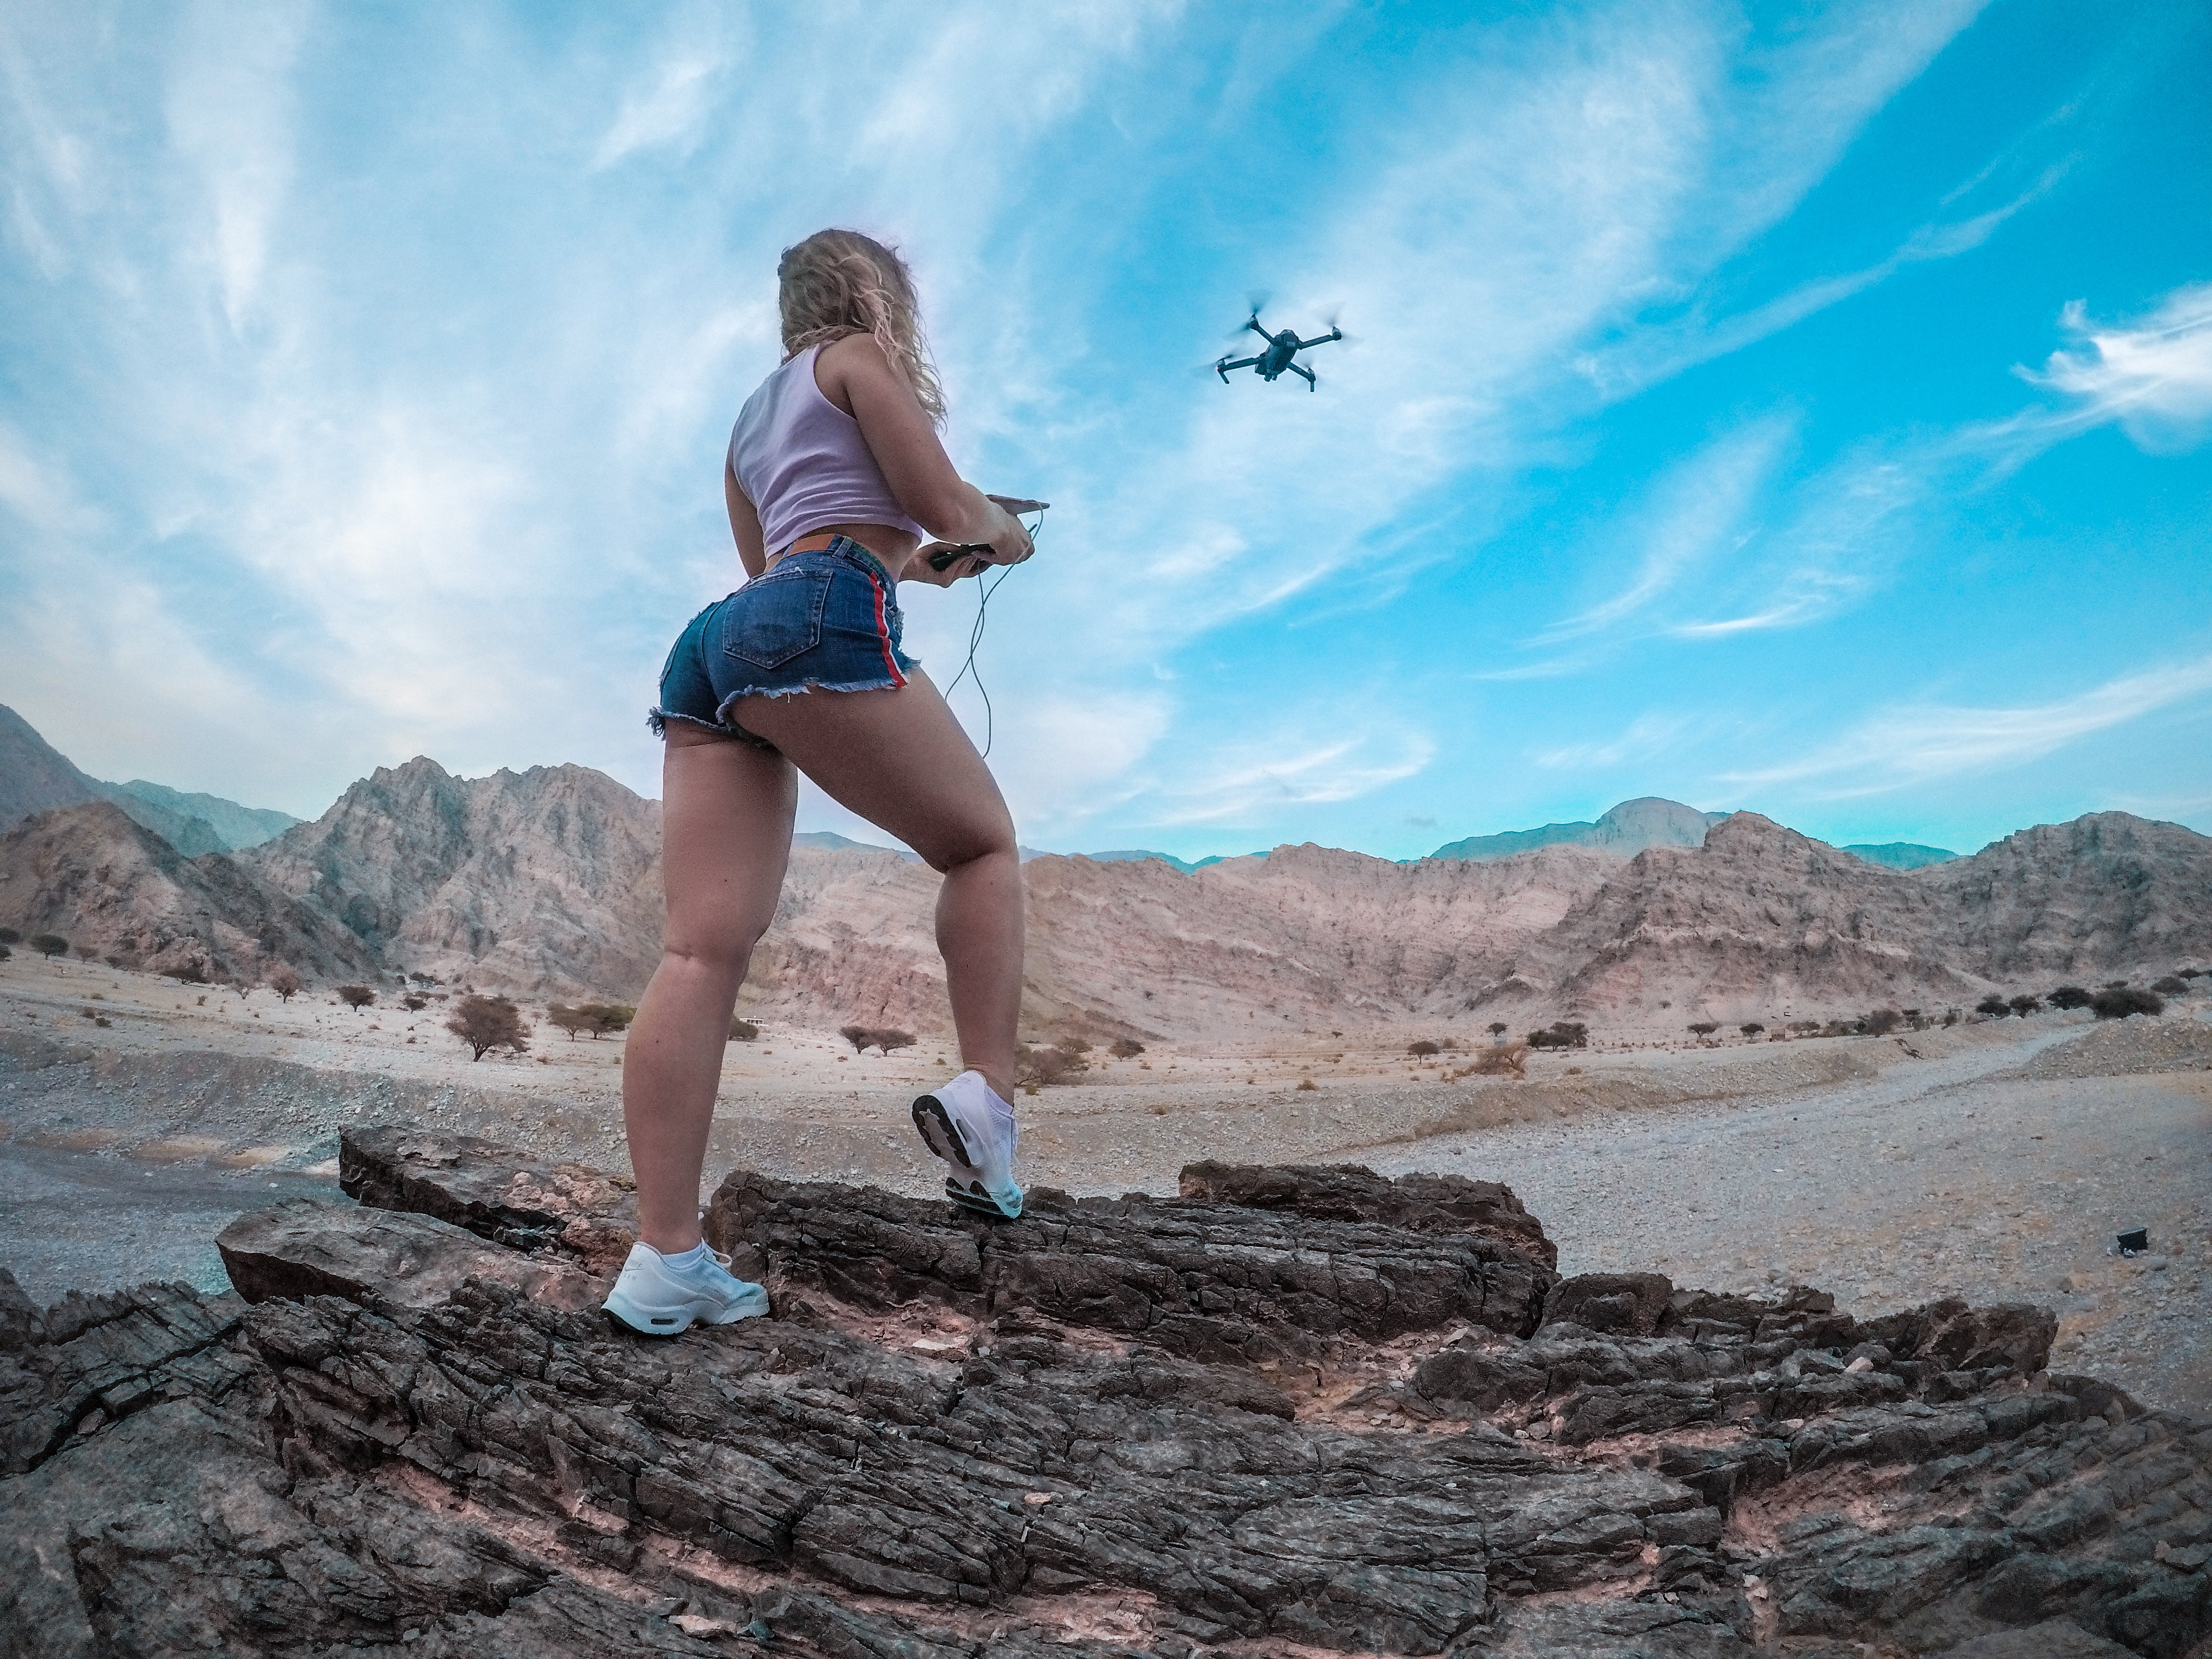
sky, running, recreation, mountain, photography, landscape, leg, human leg, rock, jogging, muscle, ultramarathon, adventure, thigh, exercise, cloud, shorts, physical fitness, flash photography